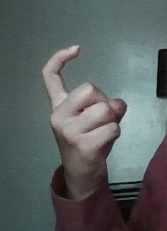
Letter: ra